Little Feller (nuclear tests)

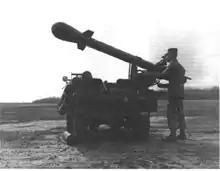
Little Feller I. The Davy Crockett weapons system is mounted on a vehicle and prepared for launch.

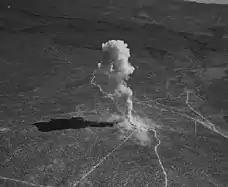
Little Feller I explosion

Little Feller II and Little Feller I were code names for a set of nuclear tests undertaken by the United States at the Nevada Test Site on July 7 and 17, 1962 as part of Operation Sunbeam. They were both tests of stockpiled W54 warheads, the smallest nuclear warheads known to have been produced by the United States, used in both the Davy Crockett warhead and the Special Atomic Demolition Munition.